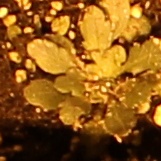
Label: Horseweed